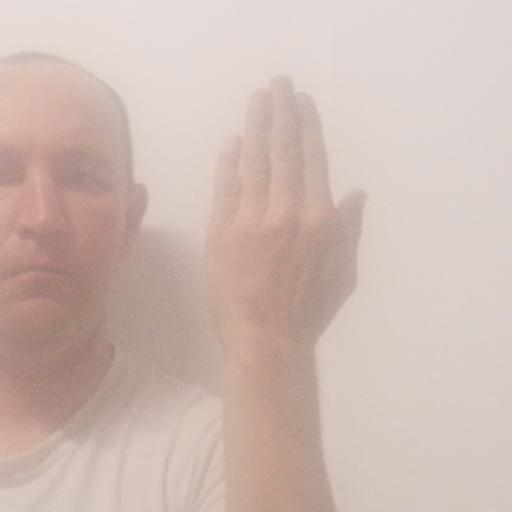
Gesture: stop_inverted